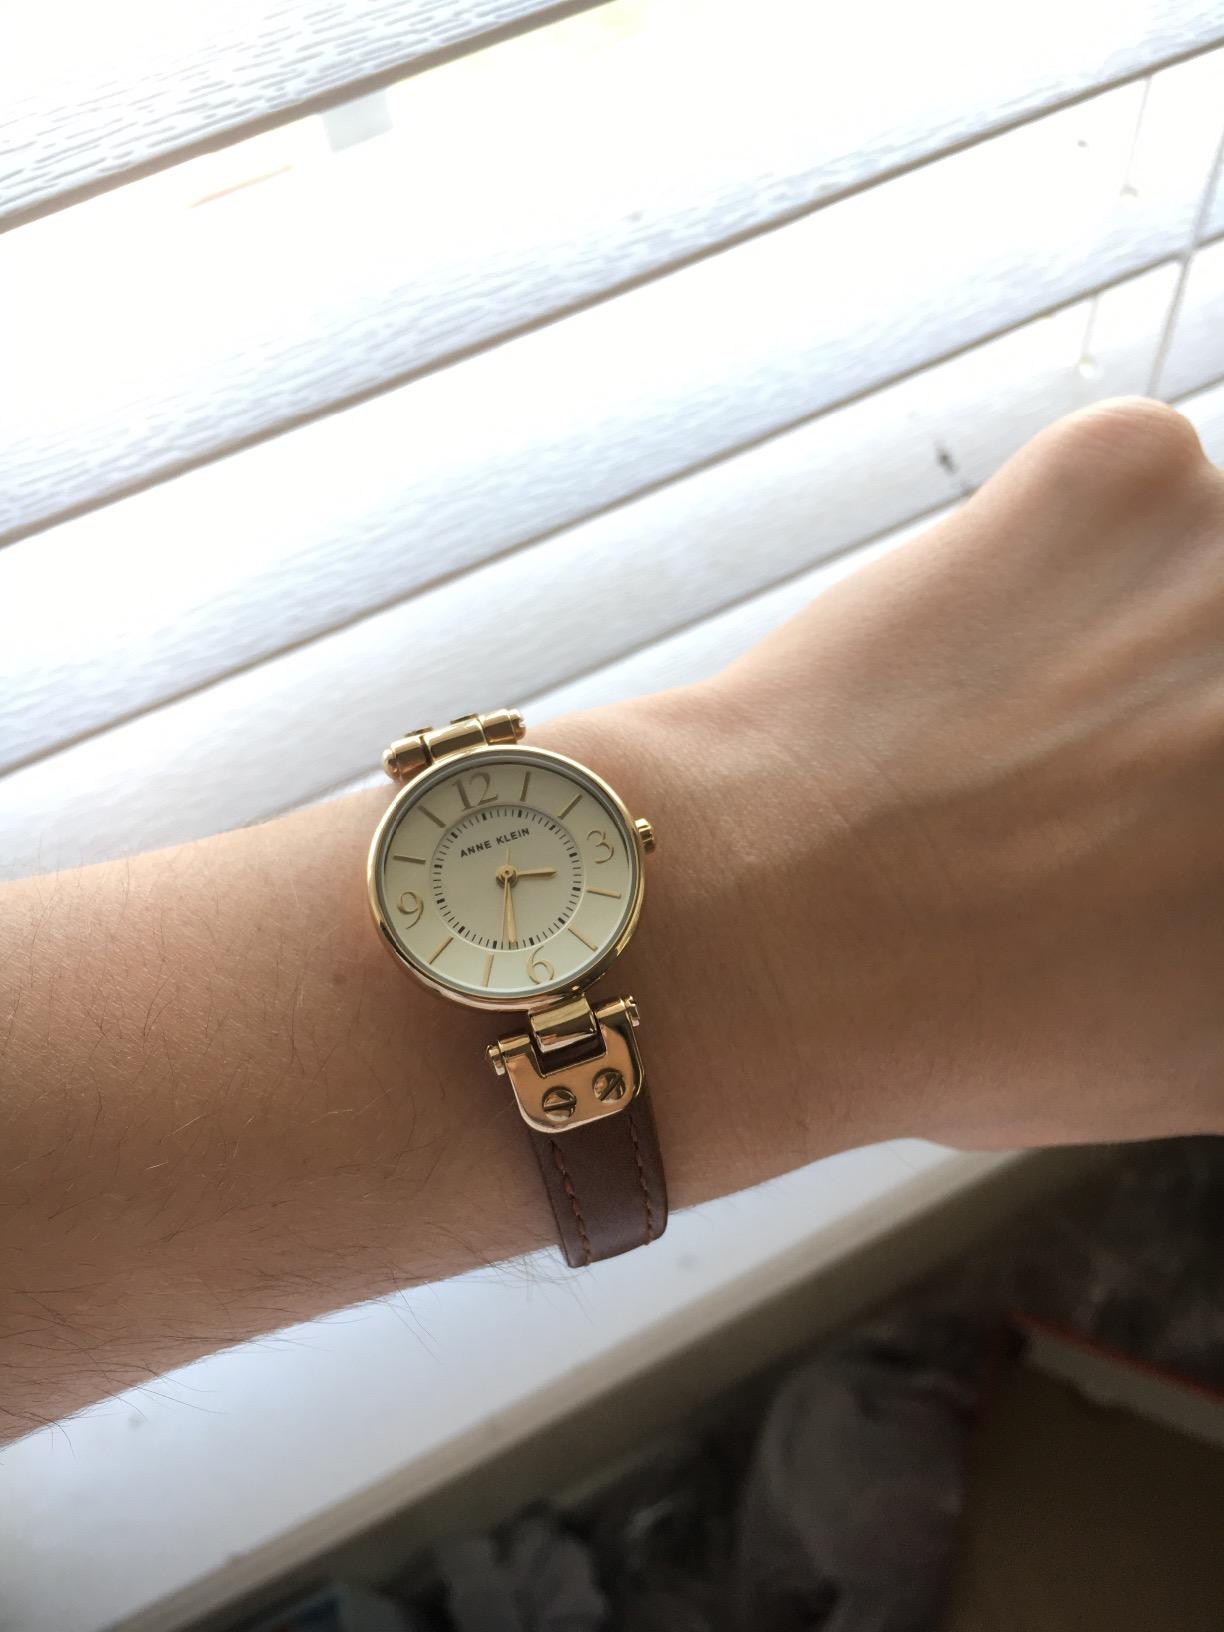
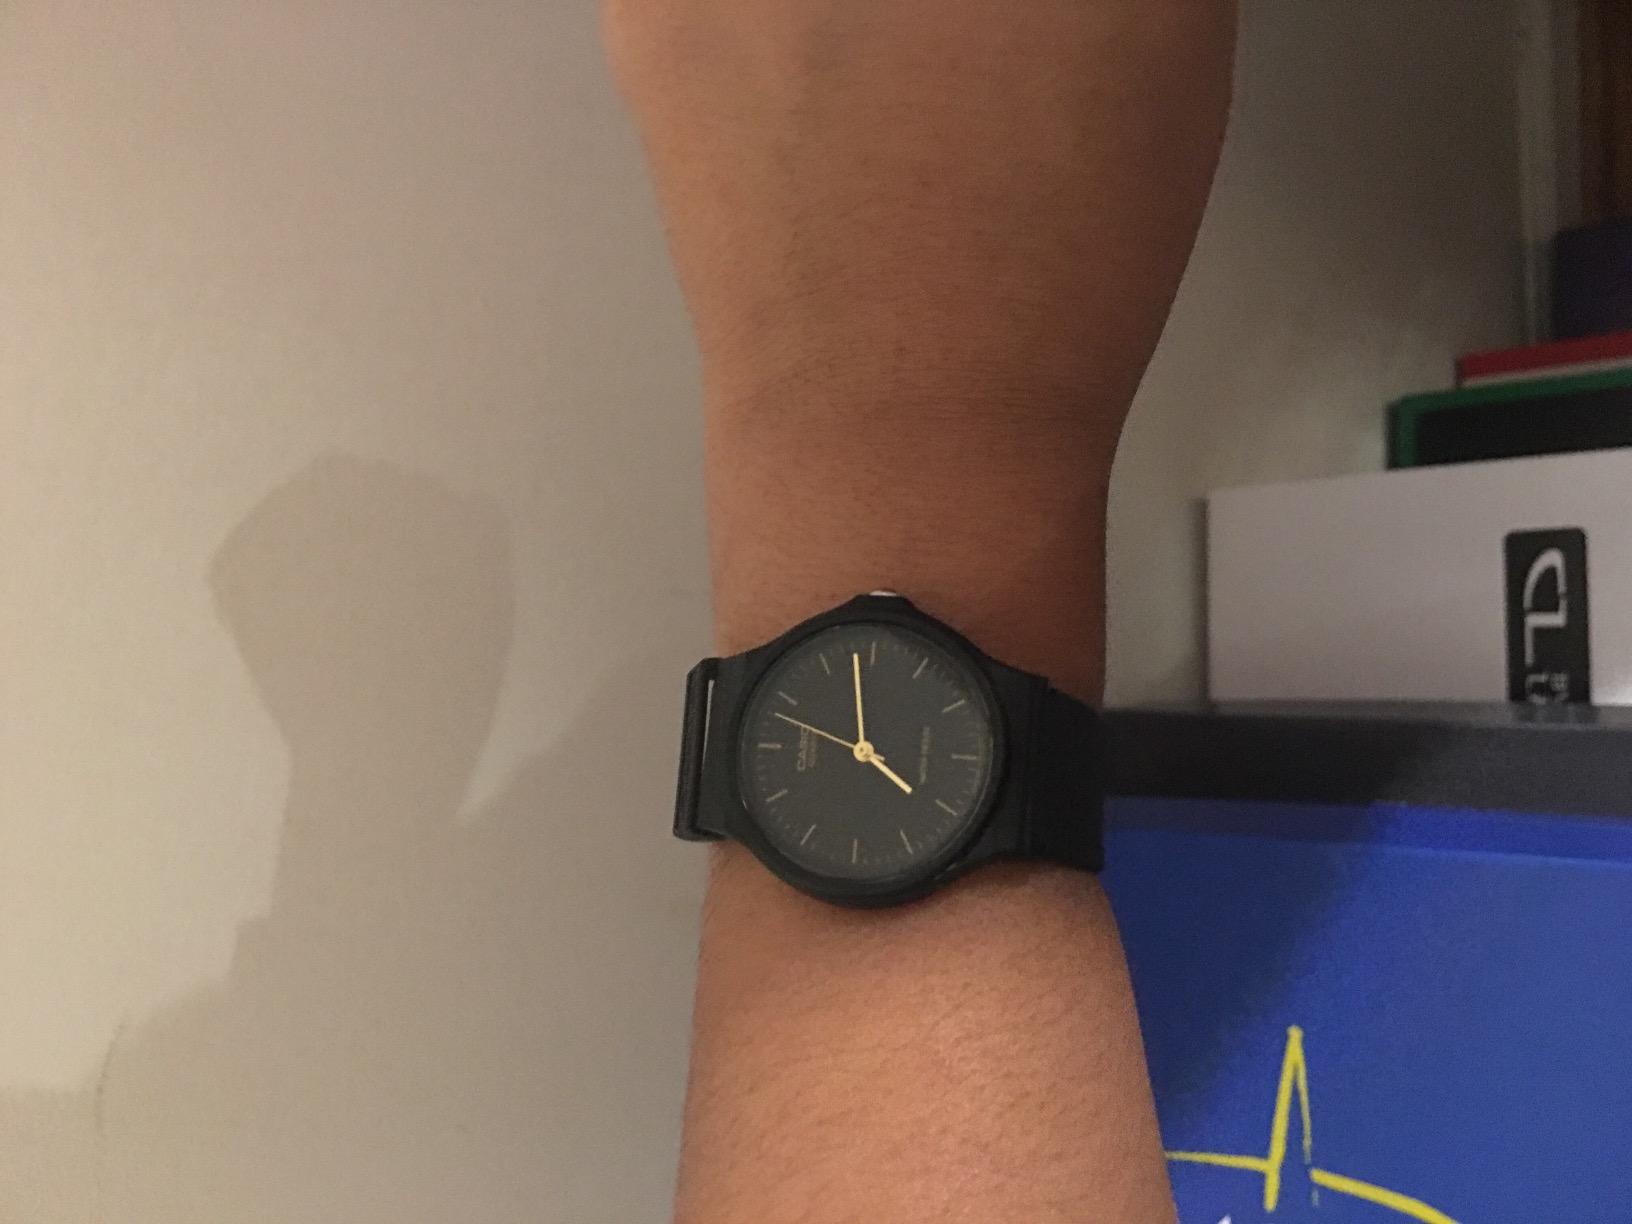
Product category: accessories_watch
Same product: no